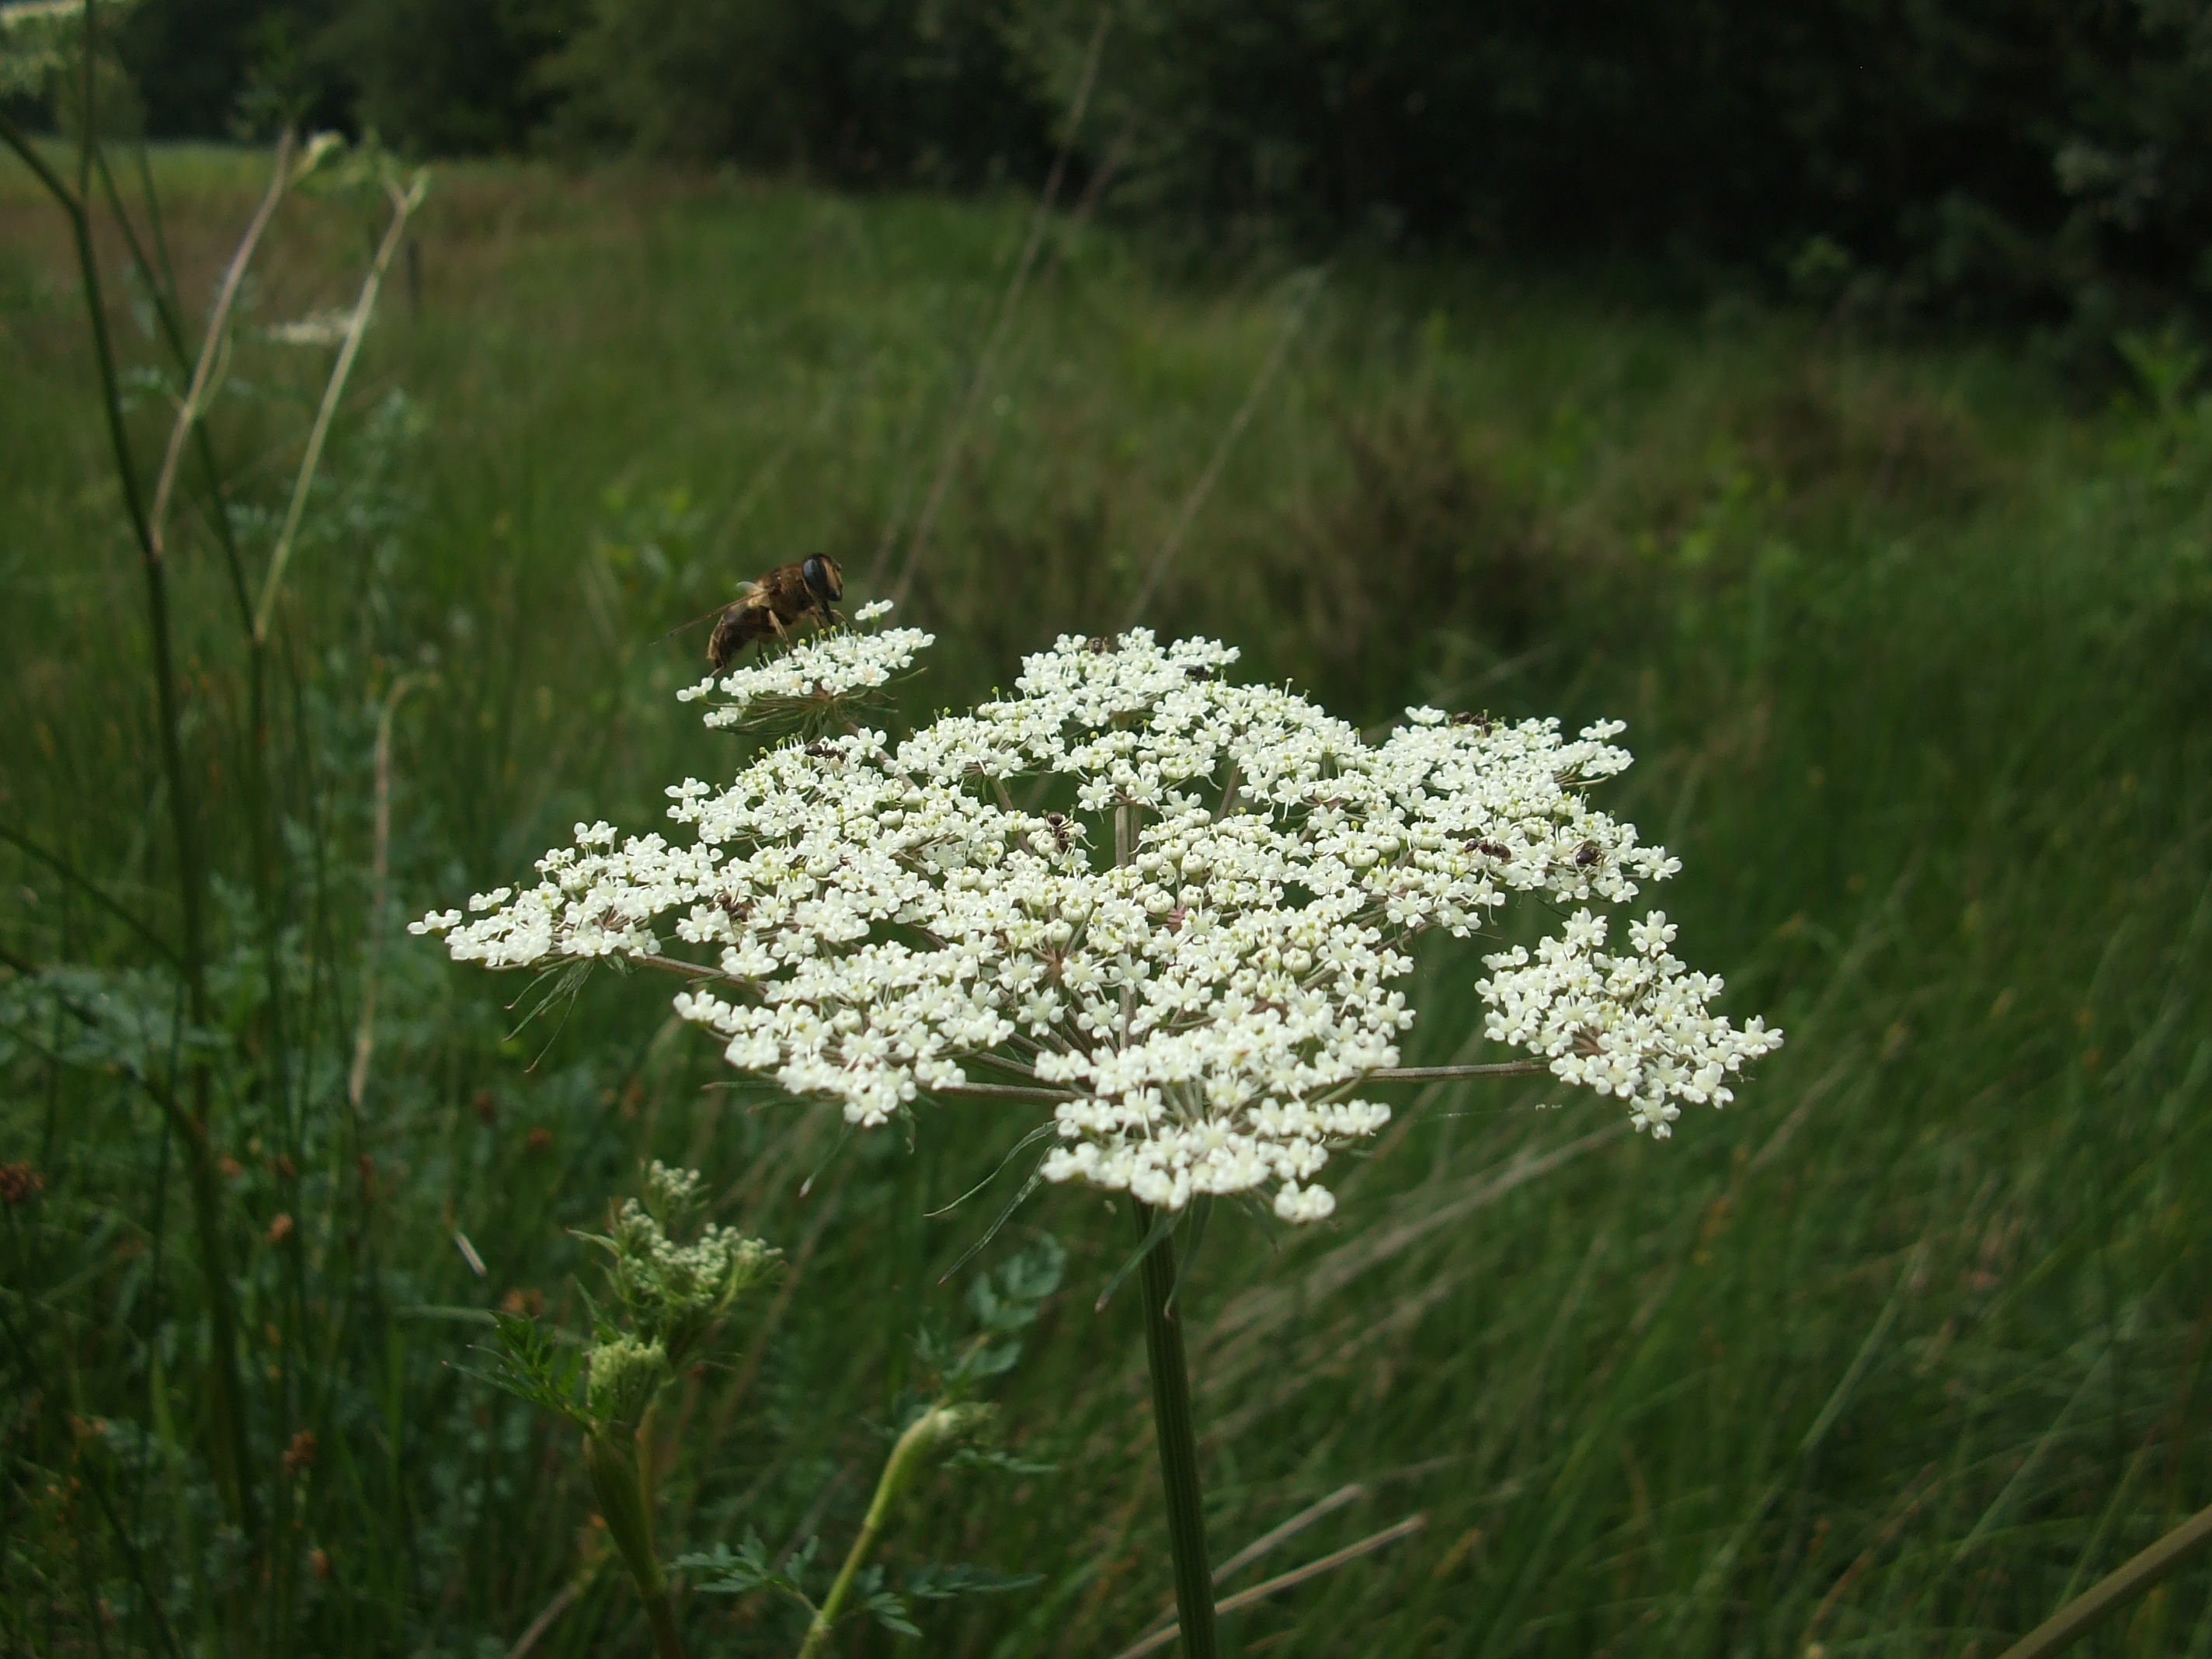
nature, outdoor, blossom, plant, meadow, prairie, flower, herb, produce, botany, flora, wildflower, bee, meadowsweet, yarrow, anthriscus, flowering plant, daisy family, cow parsley, achillea millefolium, grass family, land plant, apiales, parsley family